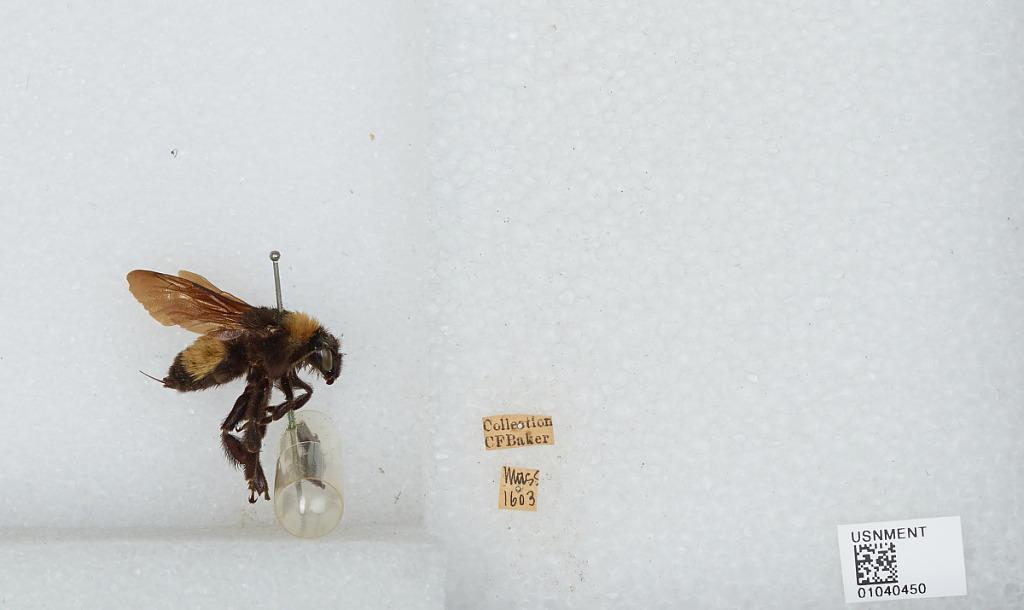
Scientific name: Bombus (Fervidobombus) pensylvanicus pensylvanicus (De Geer)
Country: United States
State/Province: Massachusetts